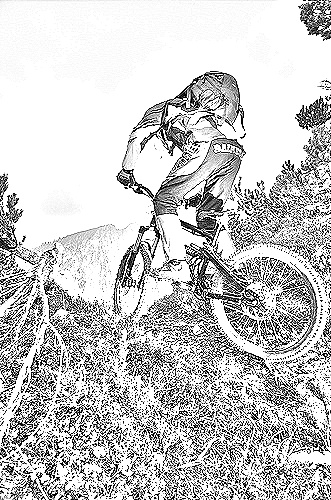
Portrait style: Sketch Portrait